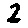
Label: 2